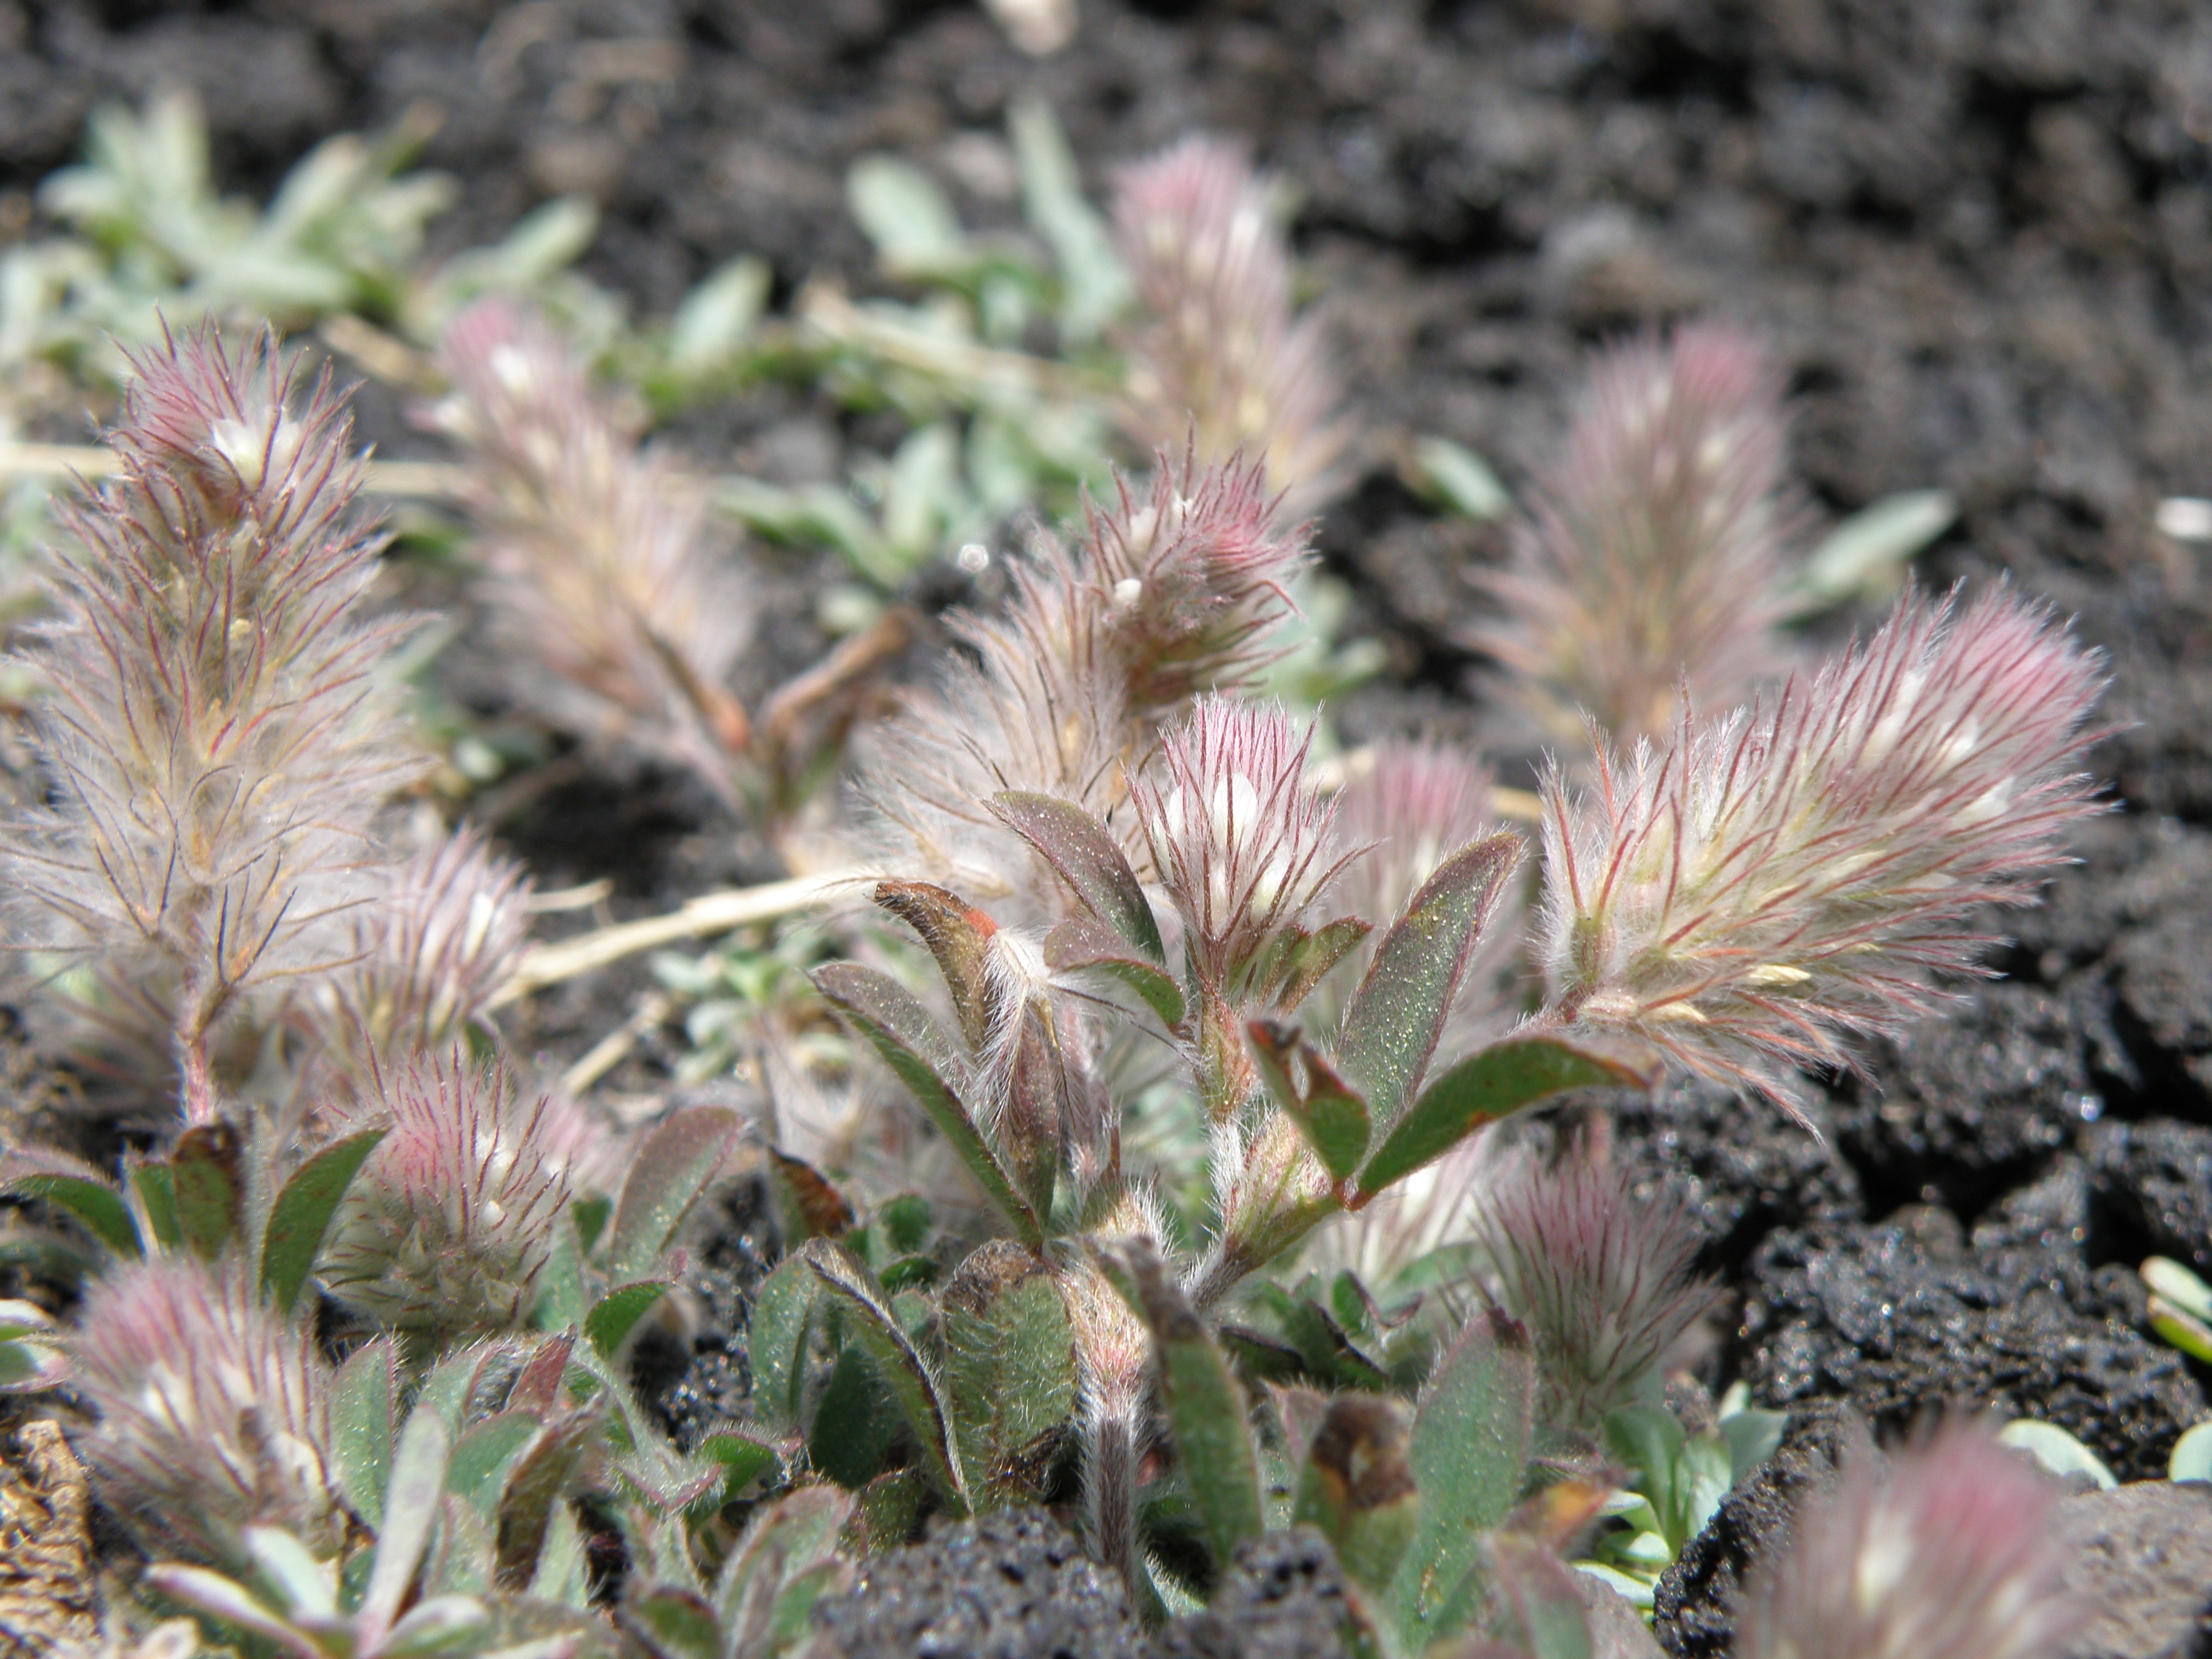
plant, flower, herb, produce, botany, flora, wildflower, flowers, shrub, thistle, sicily, etna, flowering plant, daisy family, grass family, land plant, artichoke thistle